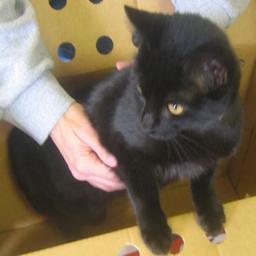
Animal: cats